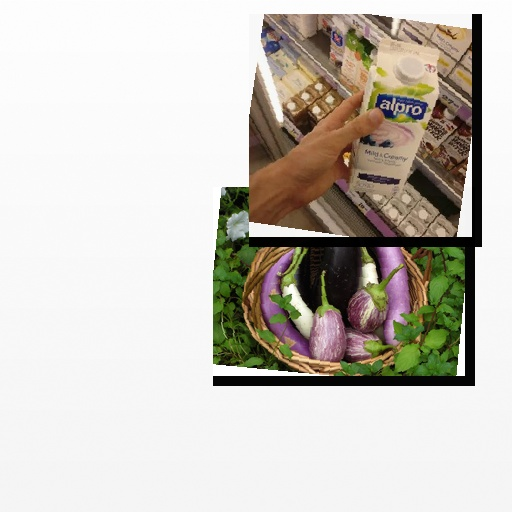
Food items: eggplant, blueberry_soy_yogurt